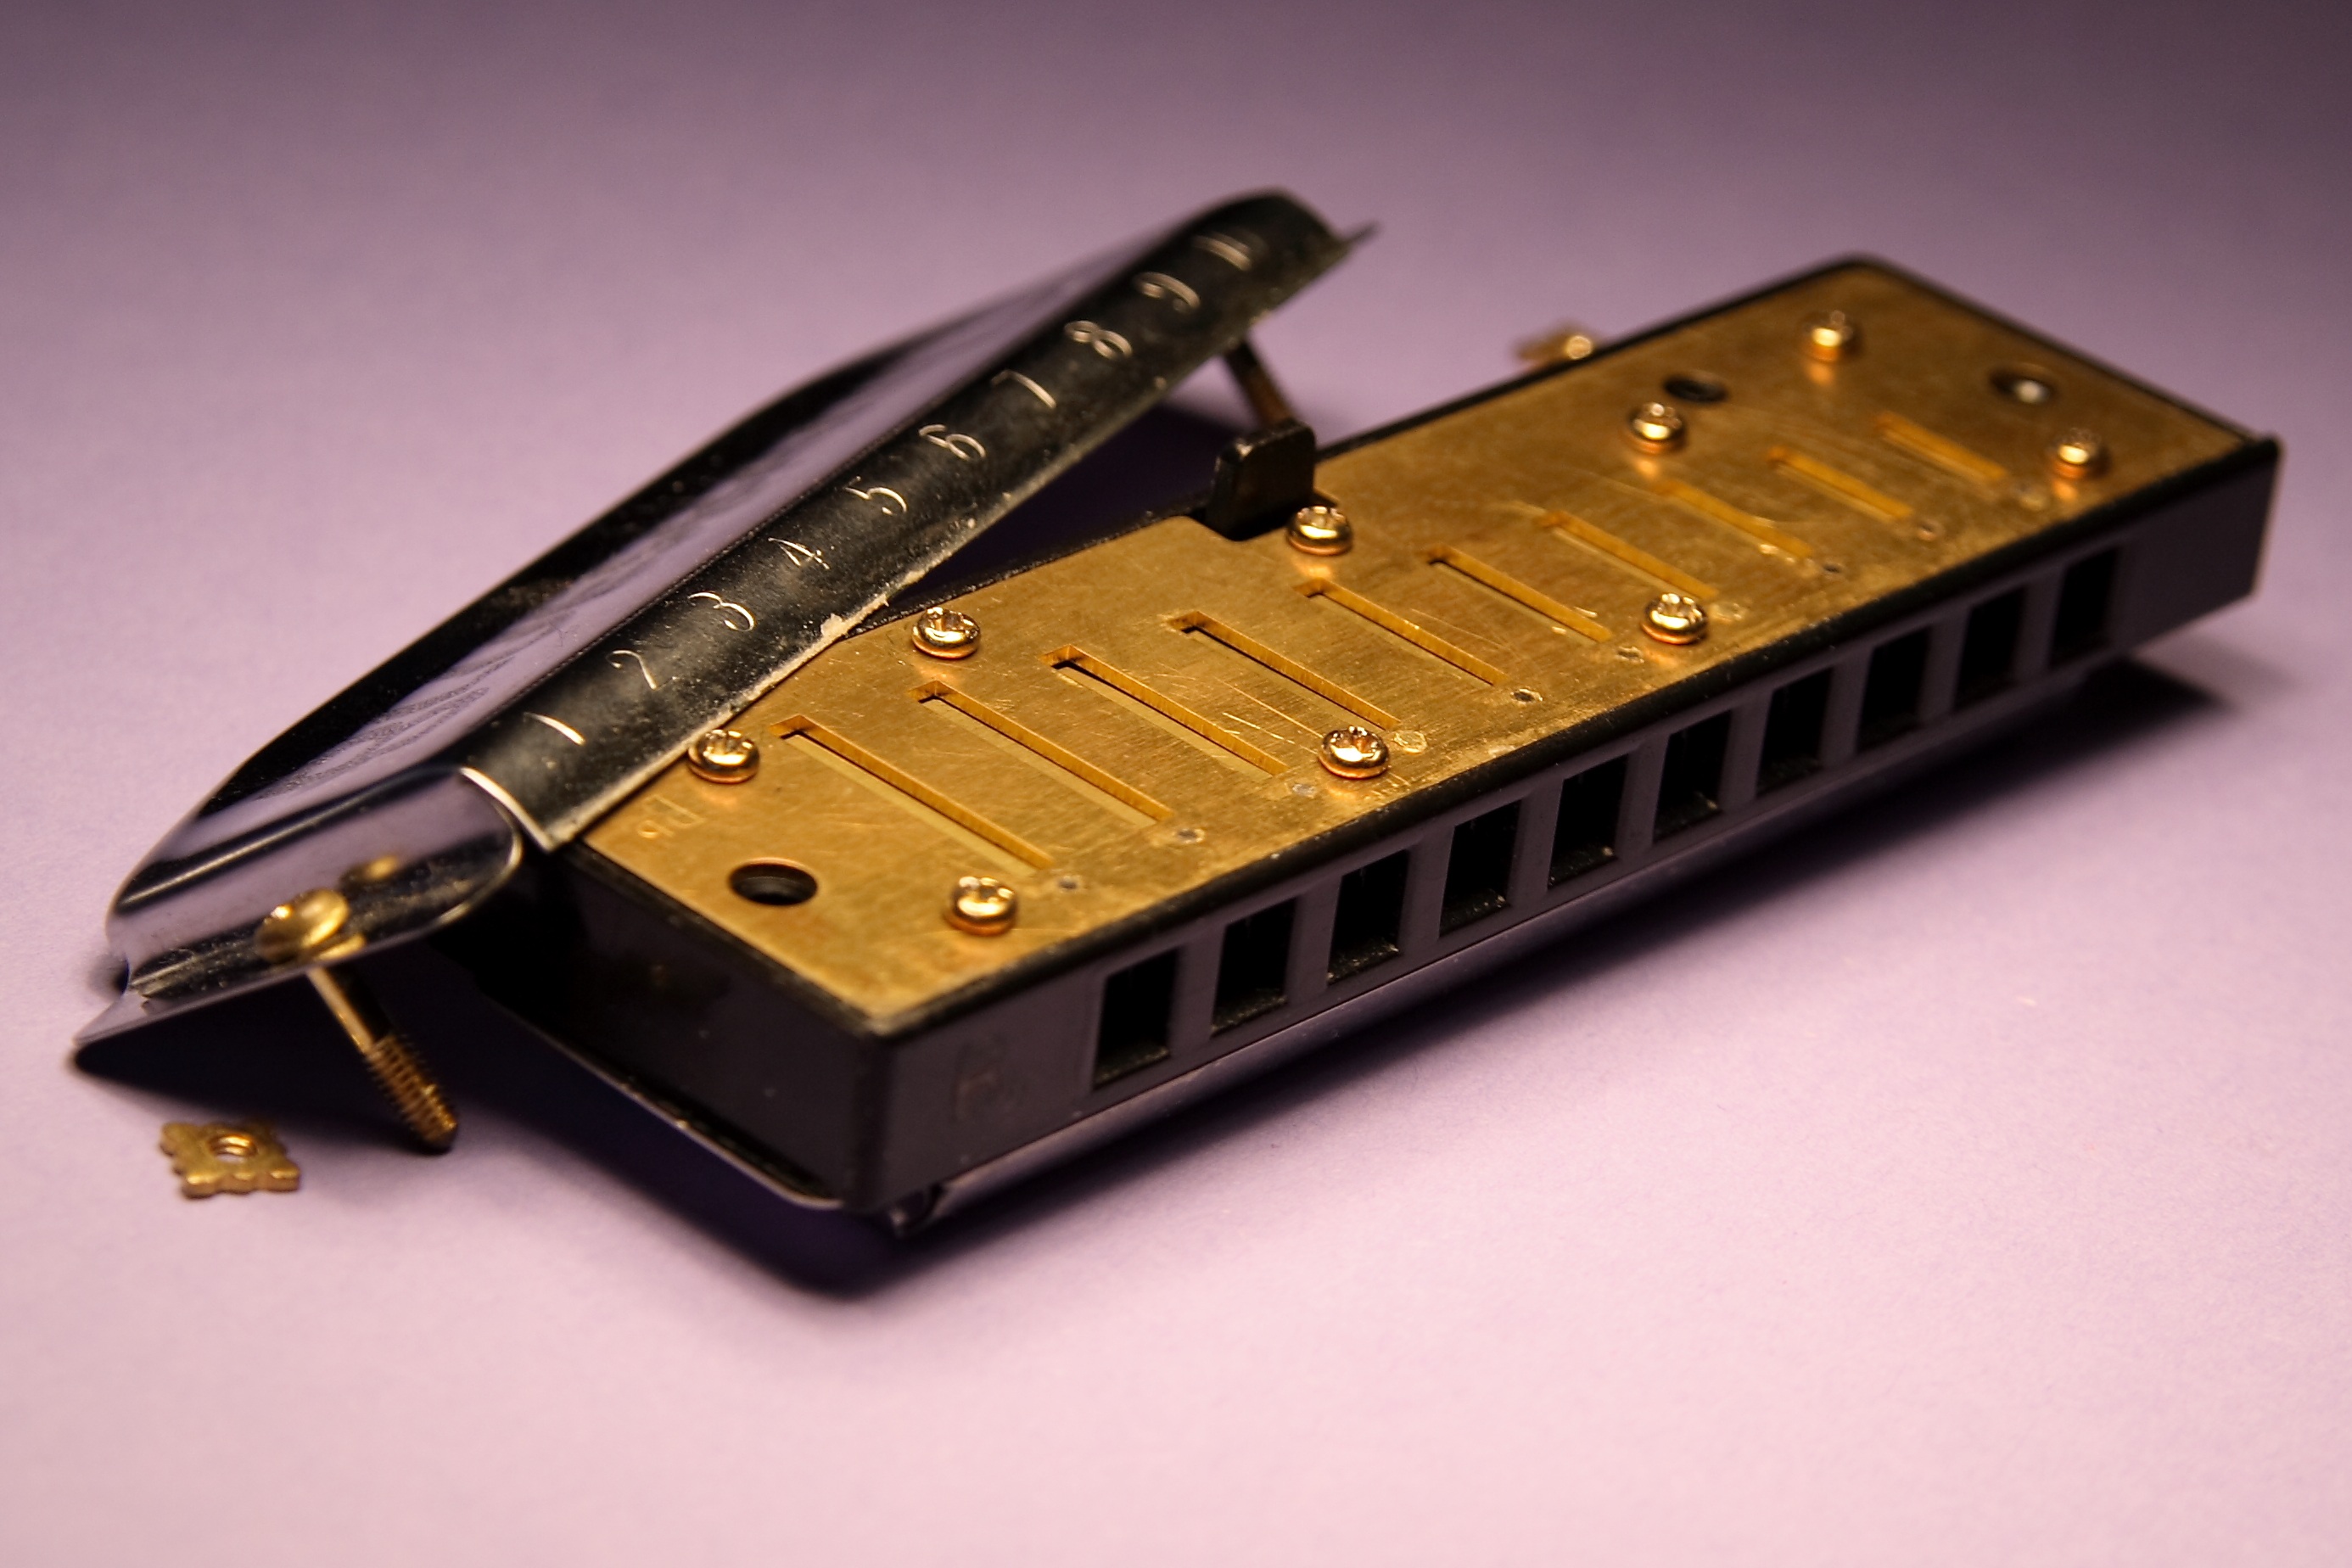
open, music, instrument, musical instrument, inside, harmonica, microcontroller, inner workings, personal computer hardware, plucked string instruments, folk instrument, woodwind instrument